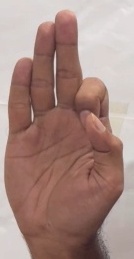
ASL sign: F